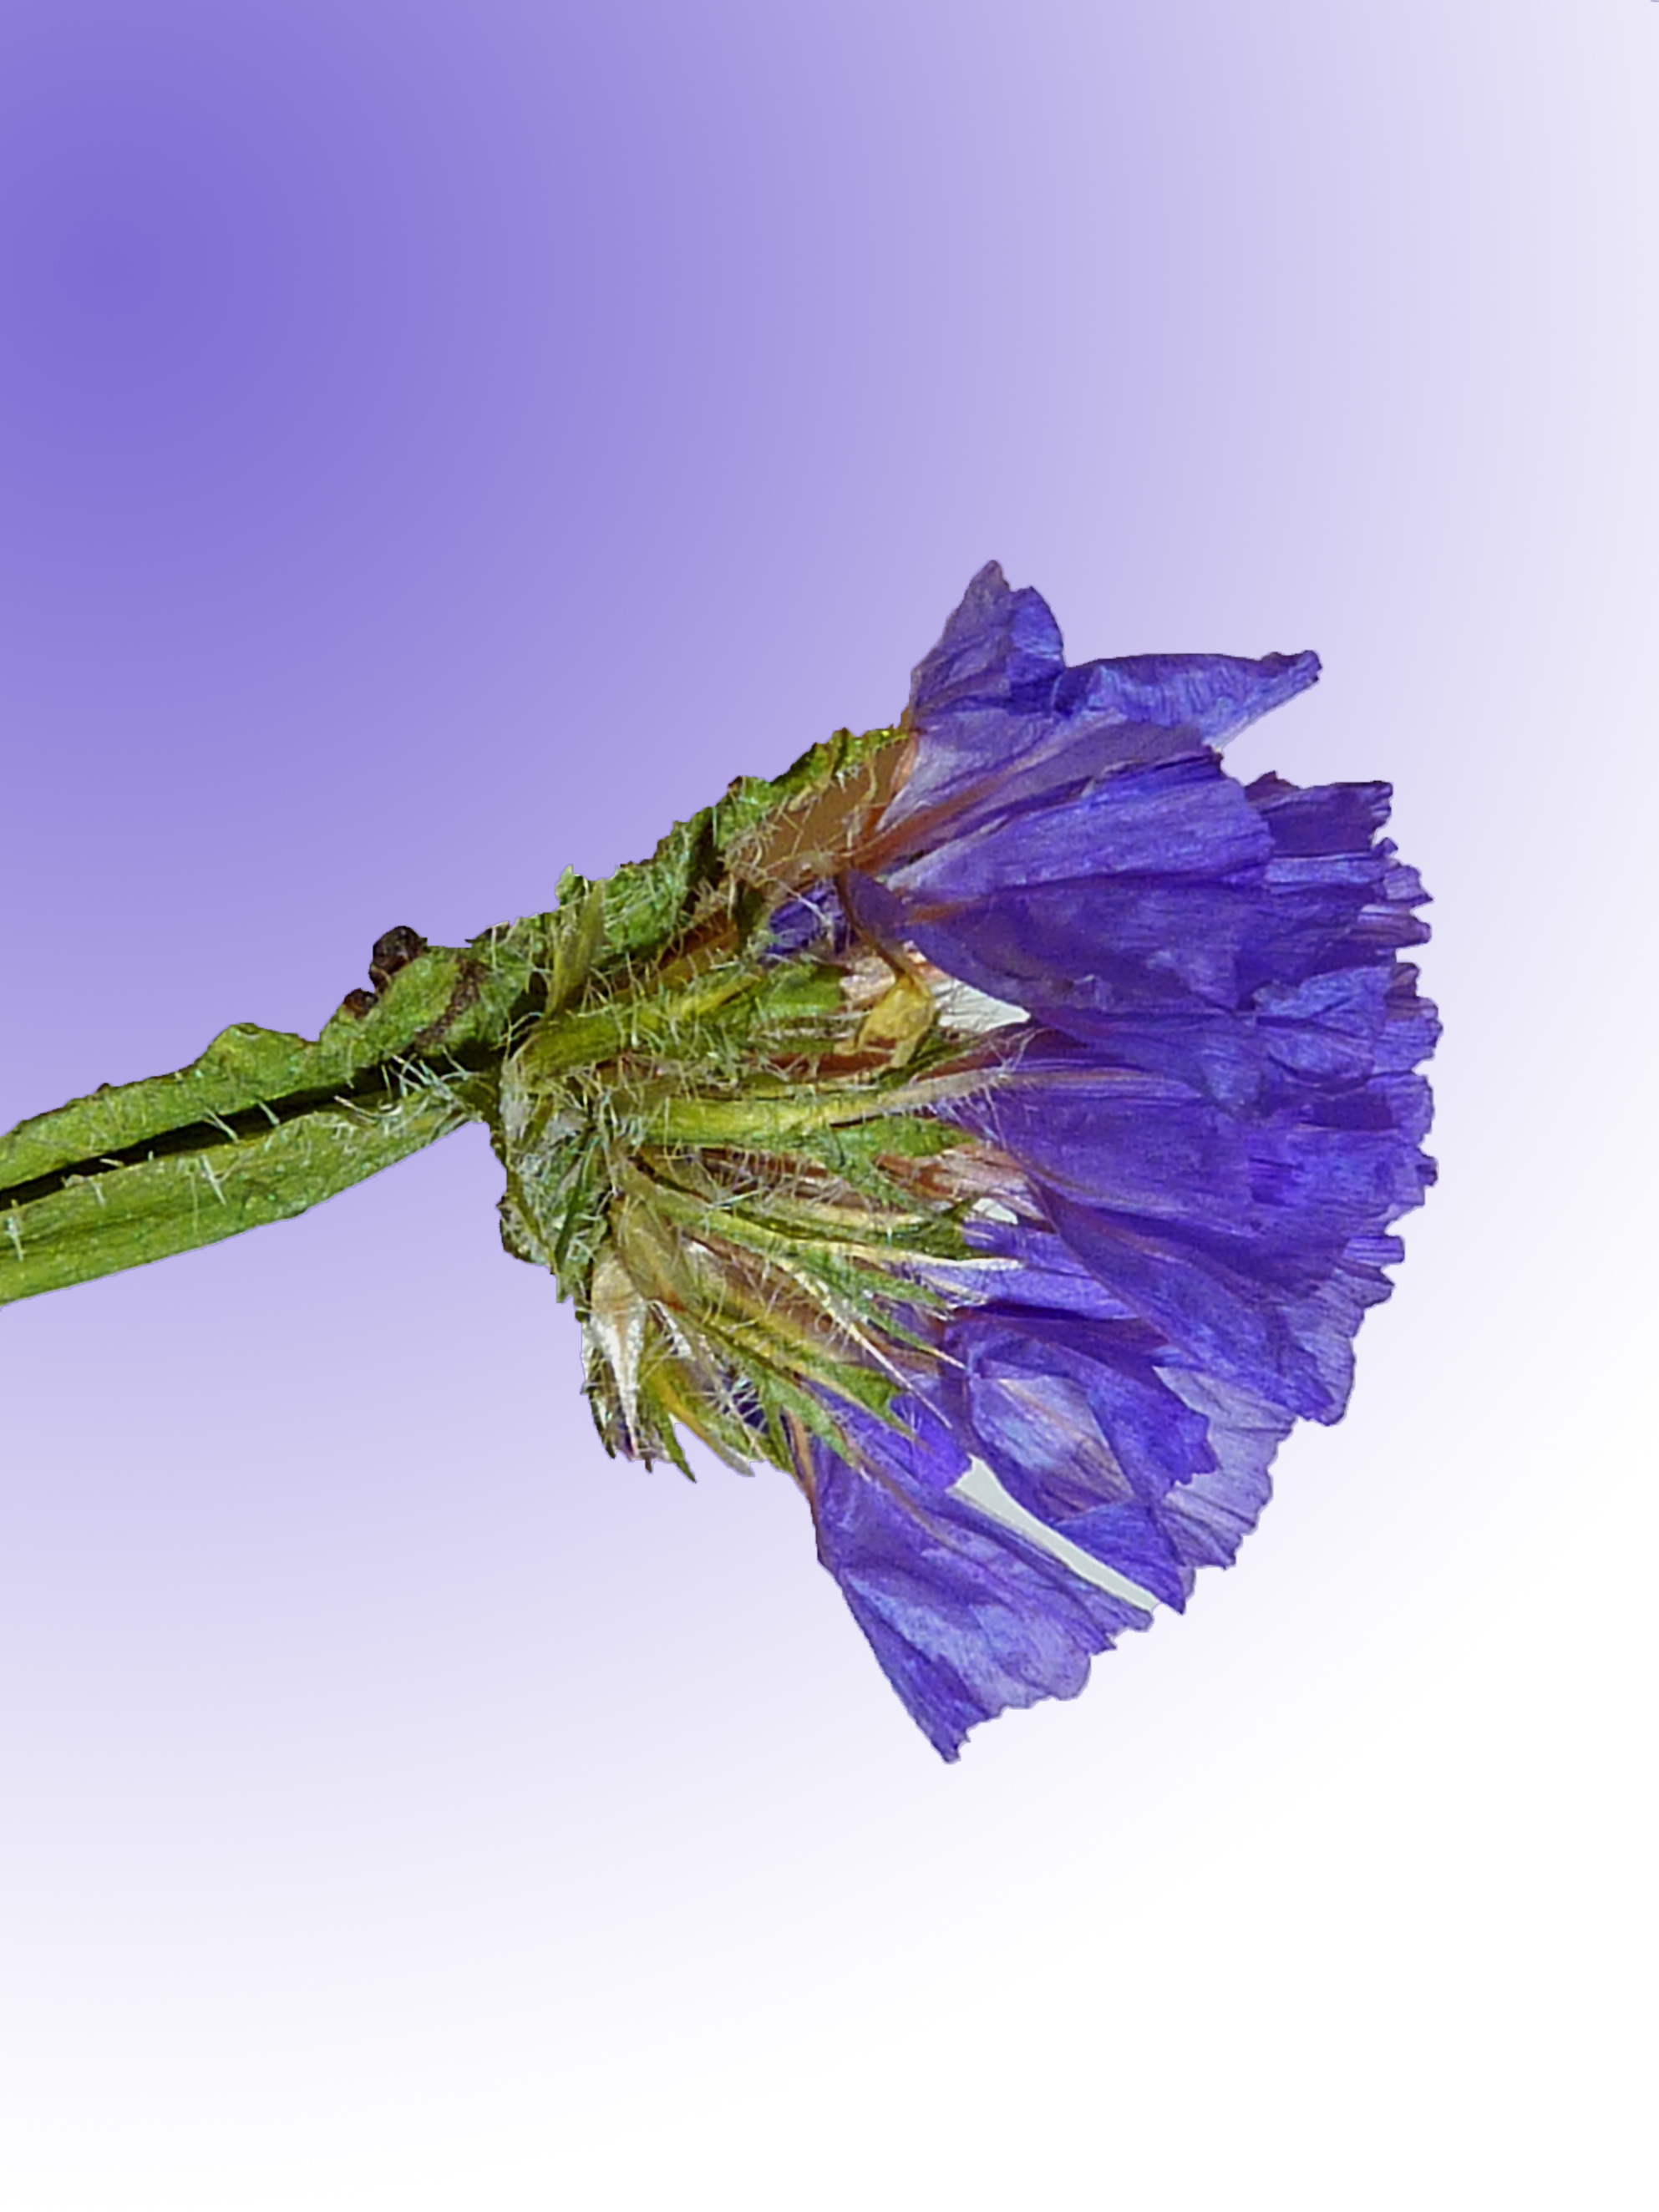
nature, plant, leaf, flower, purple, petal, produce, blue, flora, violet, macro photography, flowering plant, trockenblume, straw flowers, land plant